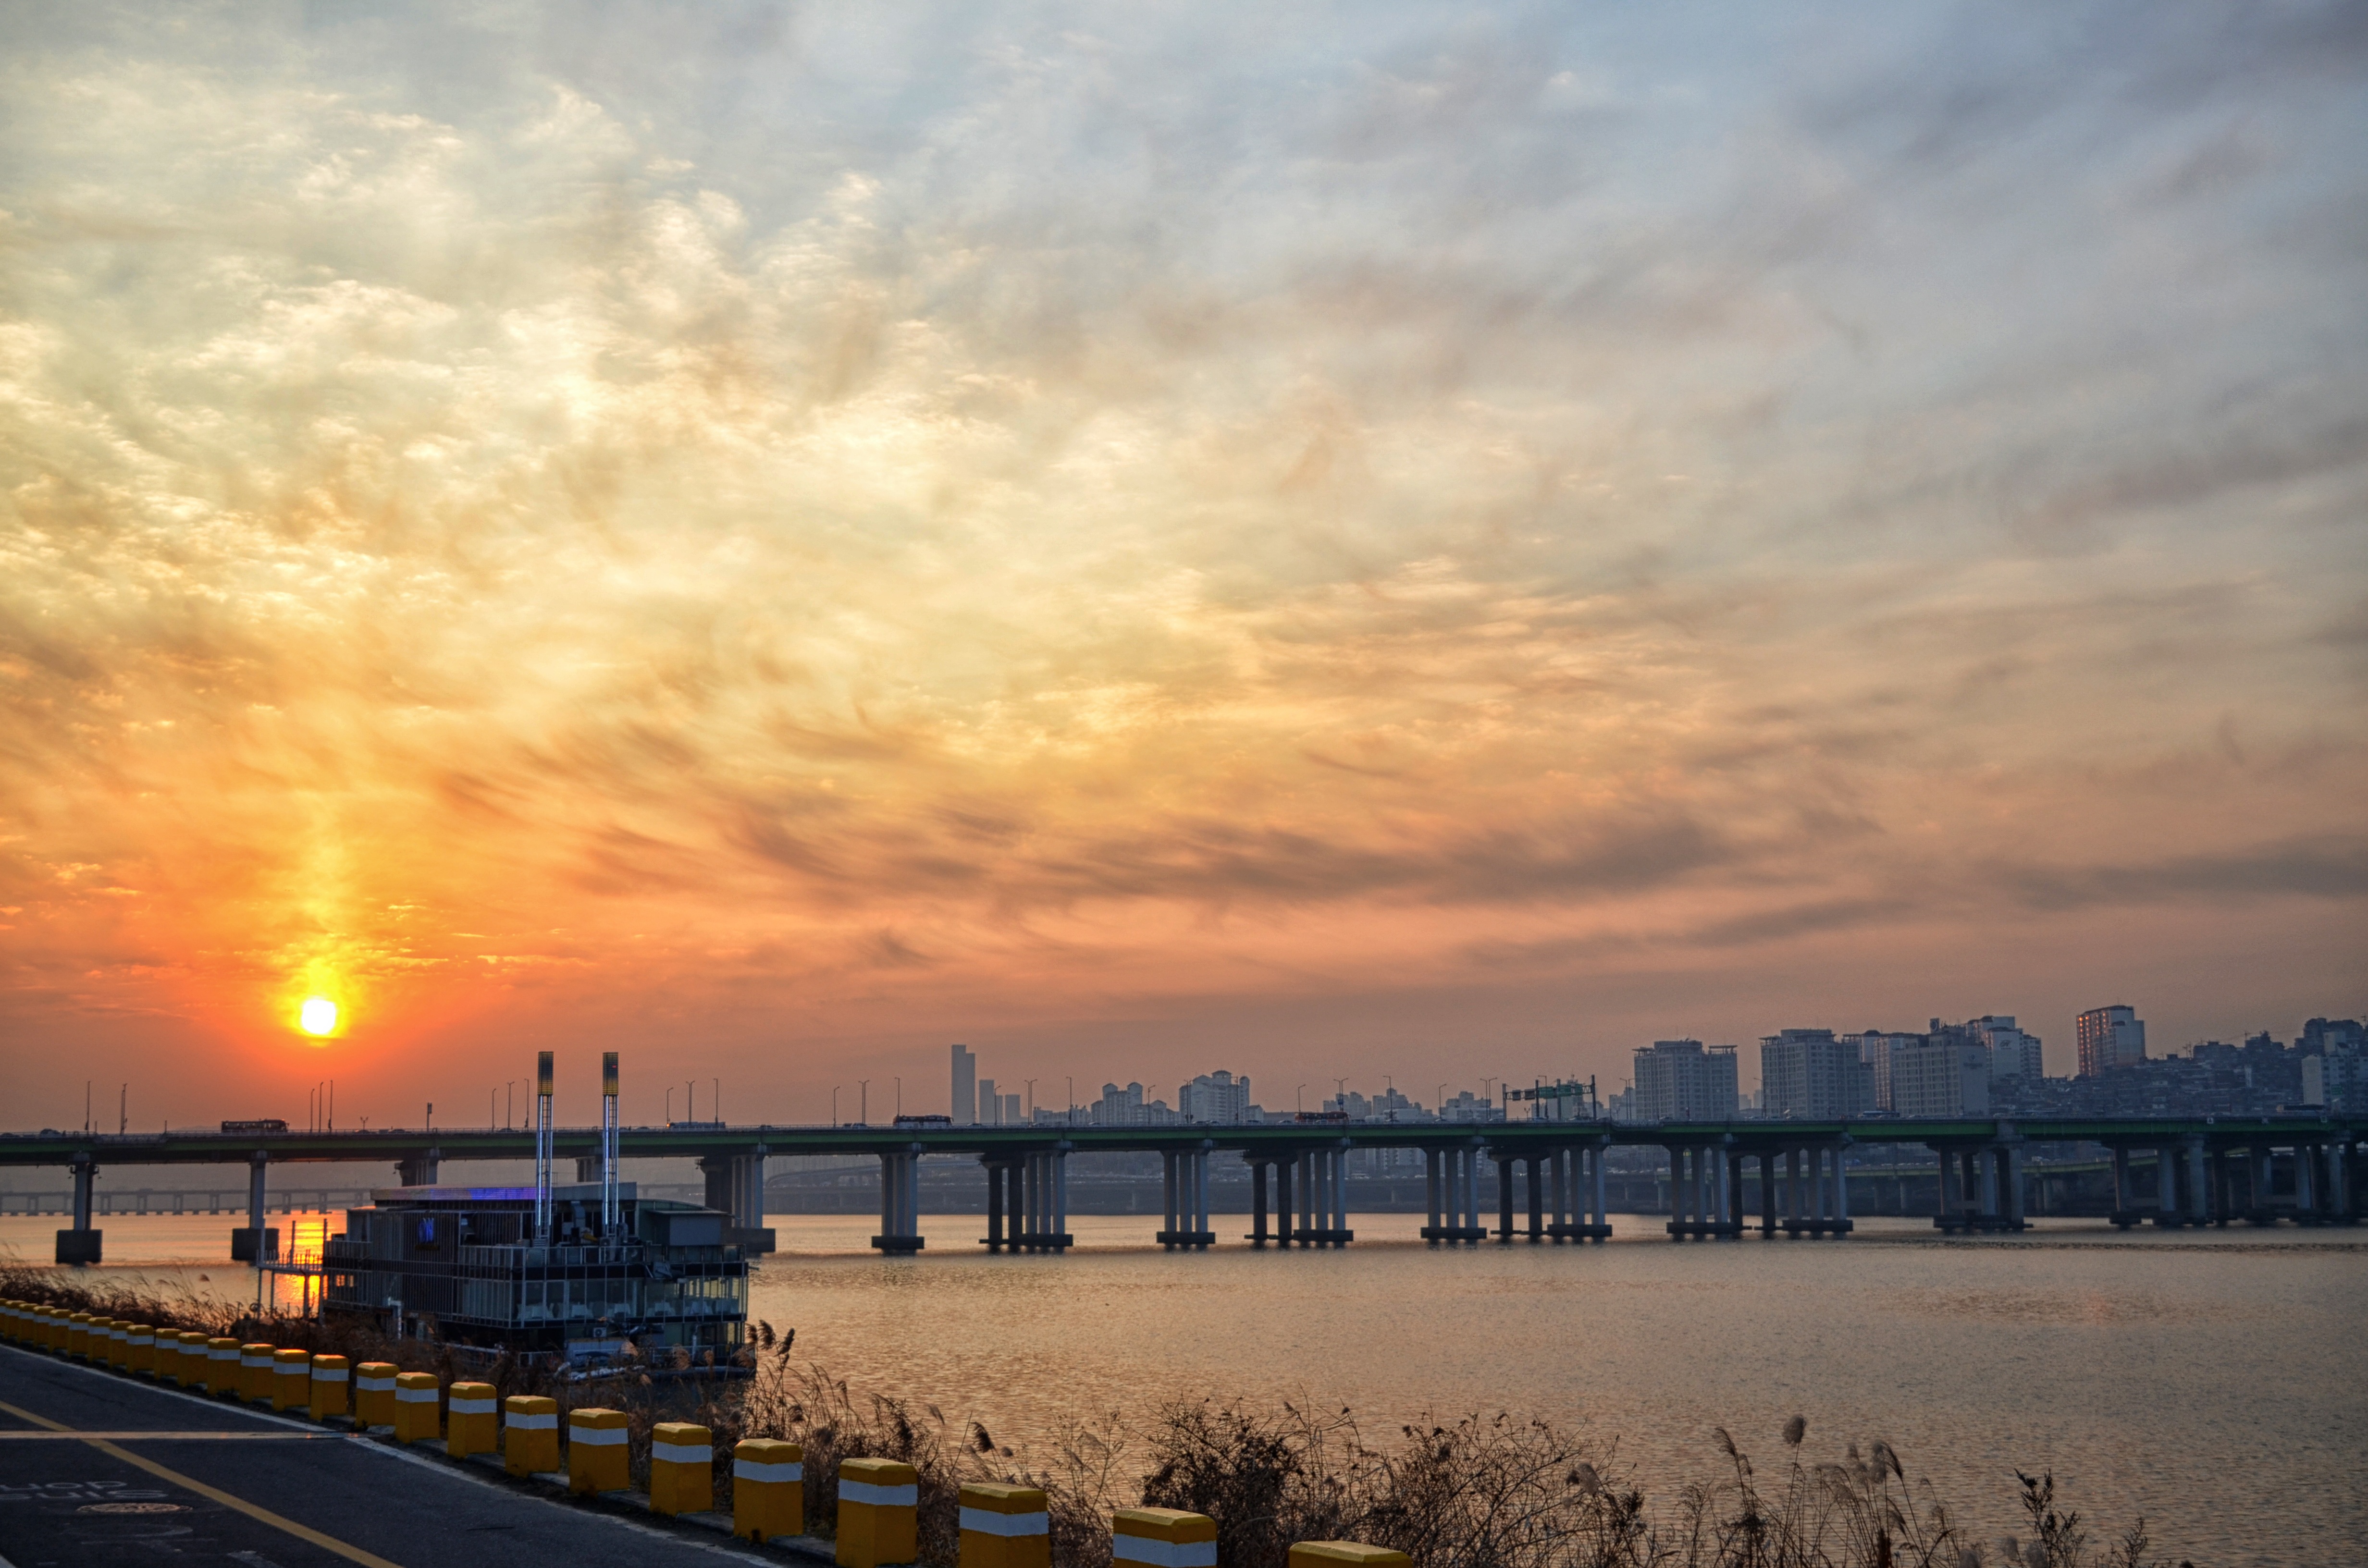
sea, coast, horizon, cloud, sky, sun, sunrise, sunset, skyline, sunlight, morning, dawn, city, river, cityscape, travel, dusk, evening, reflection, asia, tourism, world, south, clouds, korea, culture, k, seoul, east, afterglow, han, south korea, atmospheric phenomenon